Brown University Band

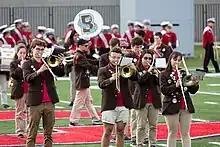
The Brown University Band (in brown blazers) play at Cornell's Schoellkopf Field in October 2017. Cornell's band is behind them.

The Band is present at every home and away Ivy football game in the fall semester. During the spring semester, the band will play at basketball or hockey games once or twice a weekend, and usually one lacrosse game per semester. Brown University administration also occasionally asks the band to be present at certain important events, such as the kickoff of the Boldly Brown campaign or the dedication of Friedman Hall. Other yearly events include the stealth show, where the band hides in bushes and buildings surrounding the main green, then surprises students who are just leaving class at the busiest time of day with a humorous and uncensored scatter band show. On the morning of the Parents' Weekend football game, the Band completes a Campus March that takes them through several dorms and outside most of the rest. While the Band stands by the claim that this is to build team spirit and to get people to come to the football game, many students are unhappy with the early wakeup. However, not all parades are early in the morning. Every December, the Band parades around campus playing Christmas and Hanukkah carols, giving out hot chocolate and candy canes to anyone willing to brave the cold New England weather, and even playing inside the dining hall, library, and CIT. Once a year, the Band performs for patrons waiting in line for Ben and Jerry's Free Cone Day before getting their own free ice cream.